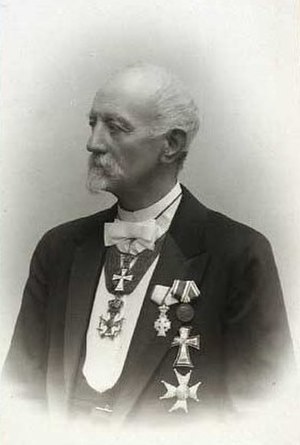
Henrik Castenschiold (1818-1908)
Henrik Castenschiold